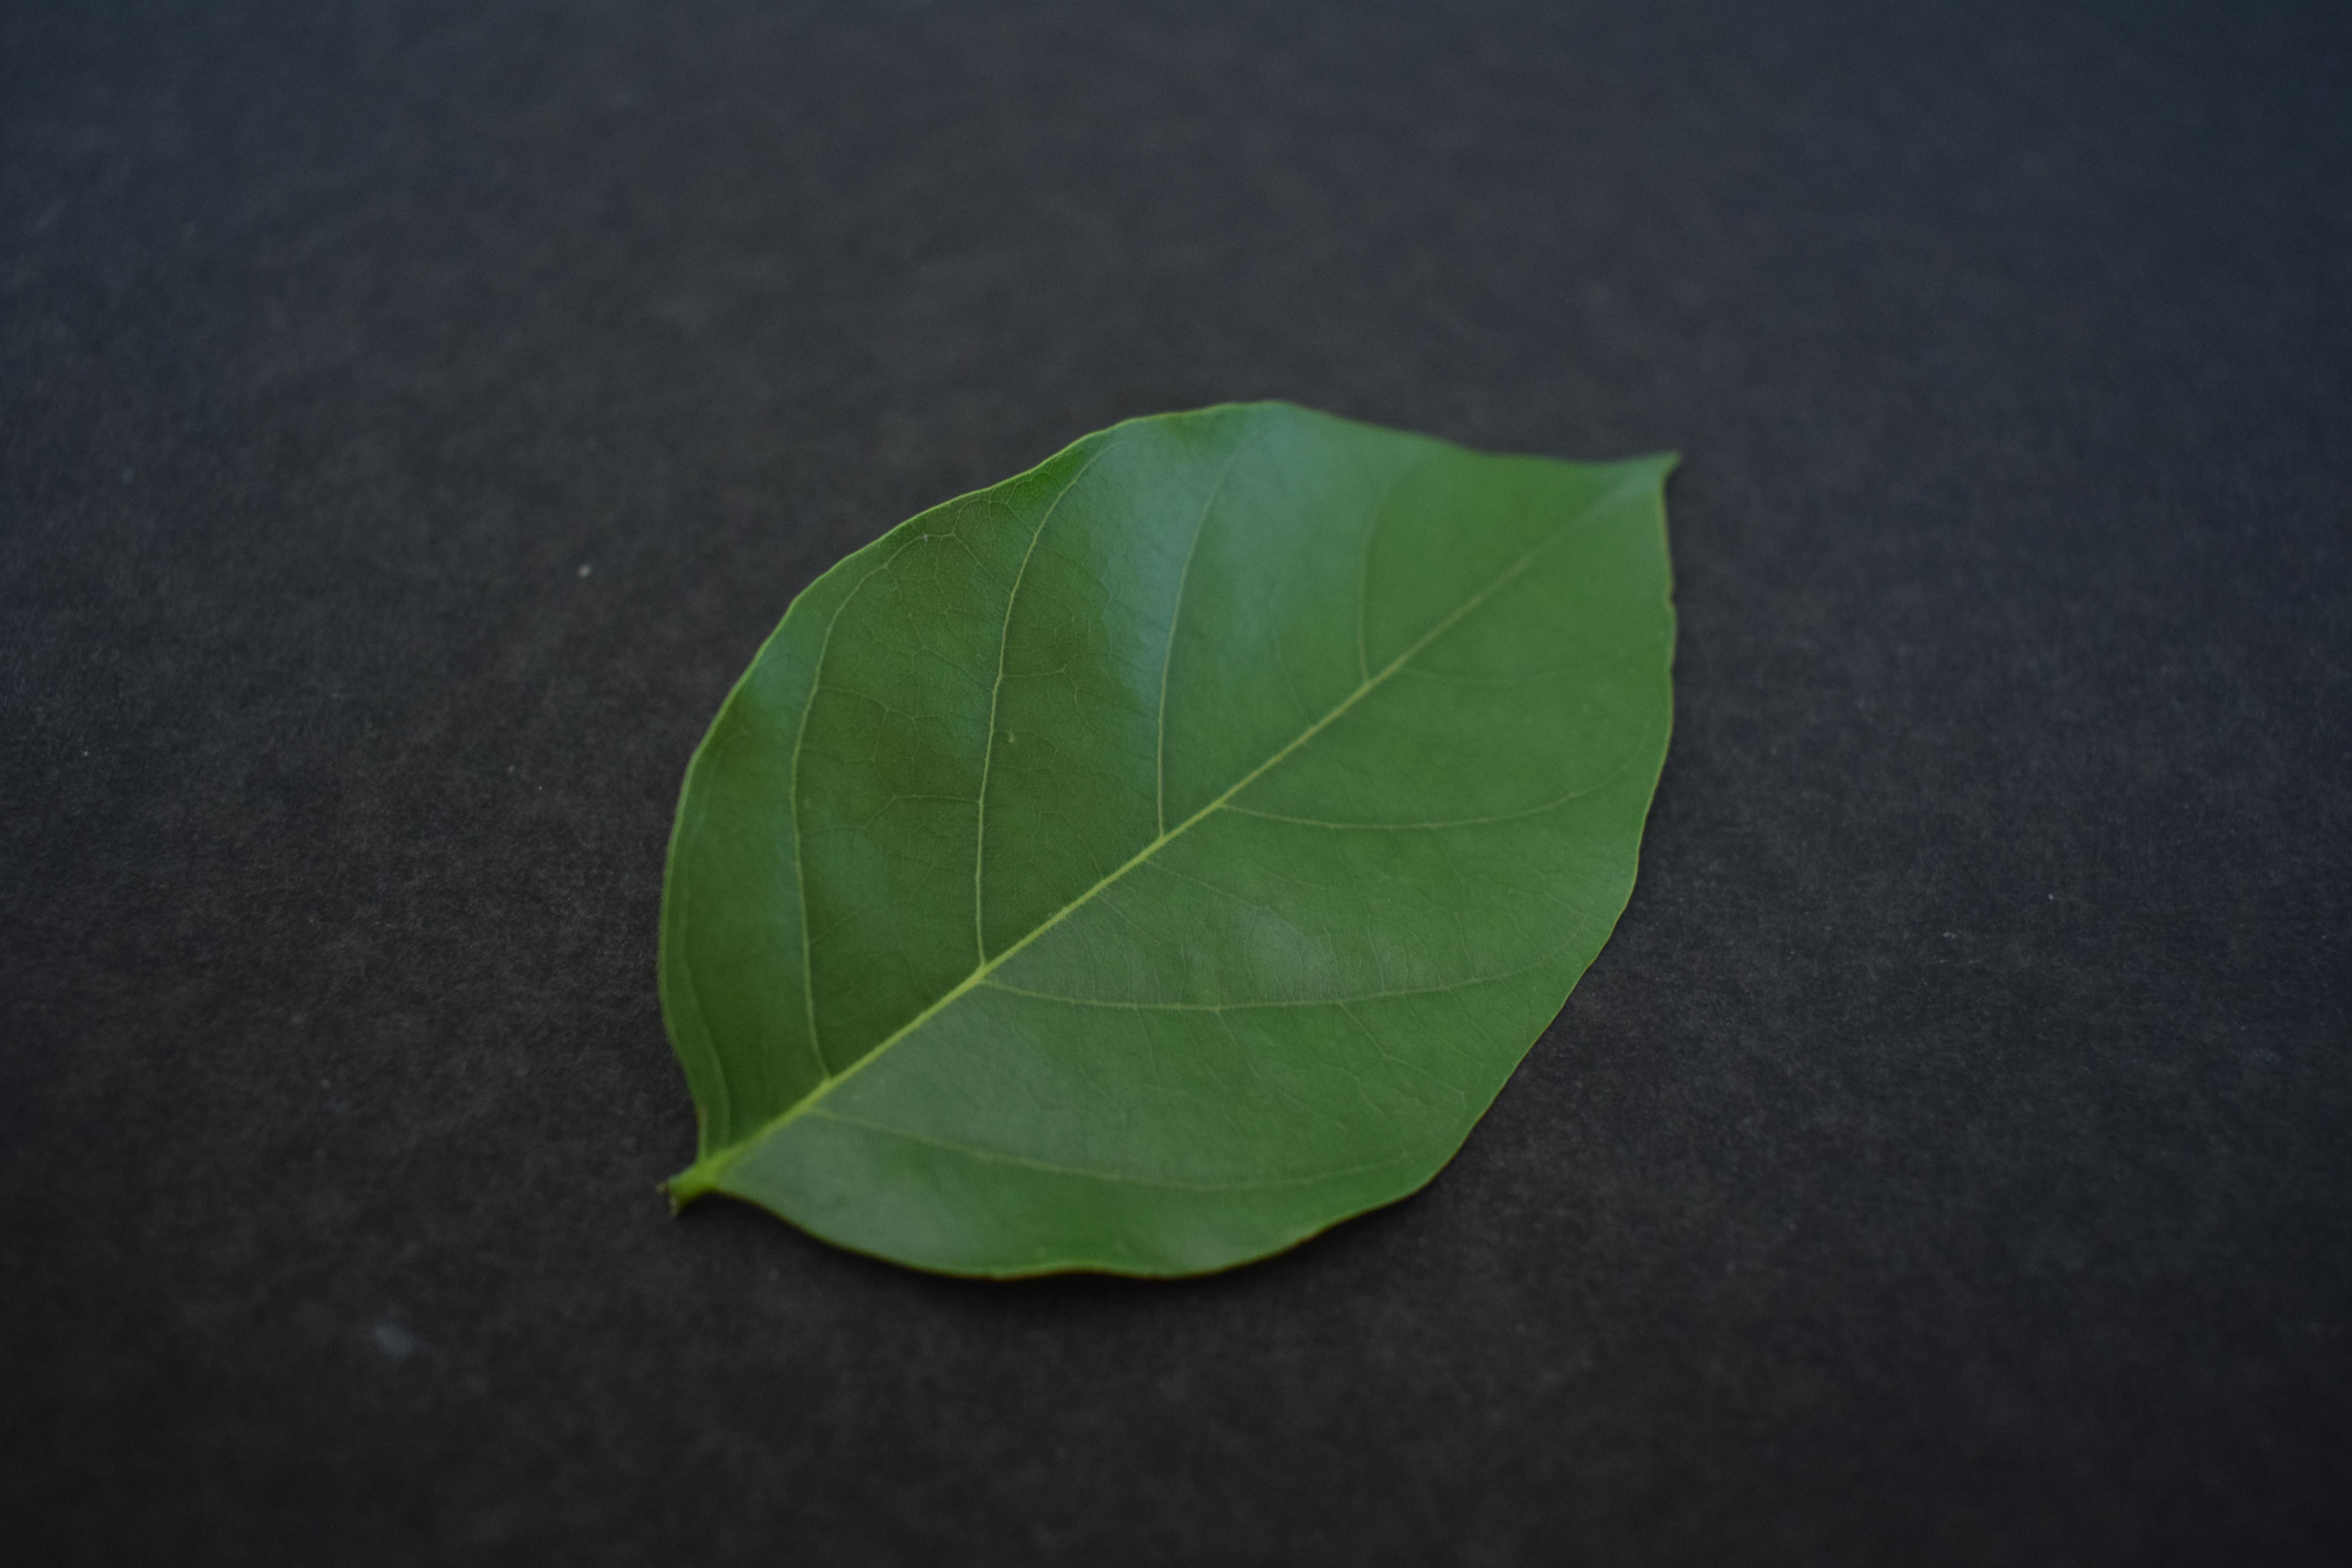
Plant species: Pongamia Pinnata